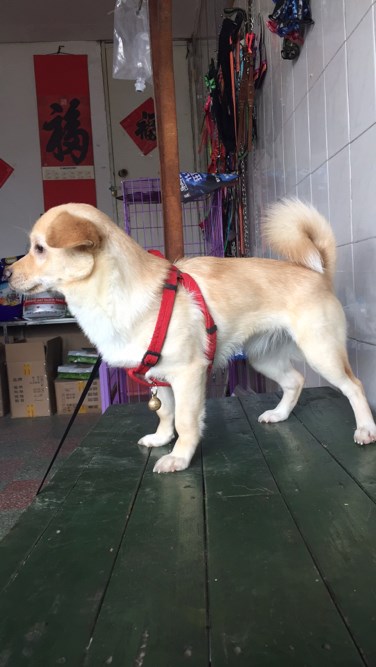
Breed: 3336-n000121-chinese_rural_dog